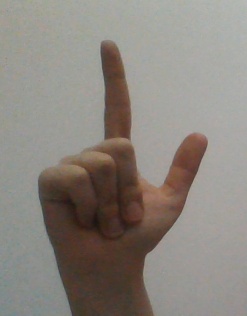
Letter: laam